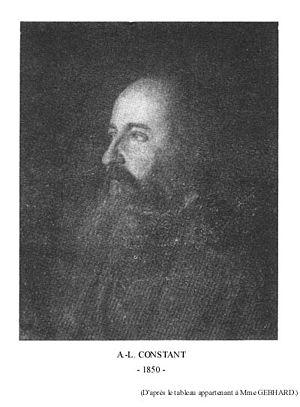
Alphonse-Louis Constant, dit Éliphas Lévi, né le 8 février 1810 à Paris, où il meurt le 31 mai 1875, est un ecclésiastique français et une figure de l'occultisme. Auteur de nombreux essais, il était aussi peintre.